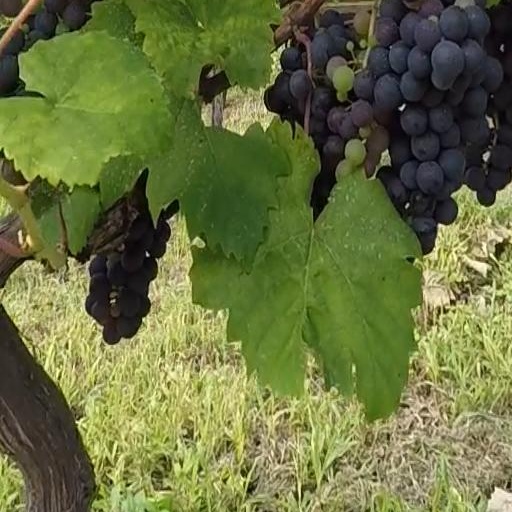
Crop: grape